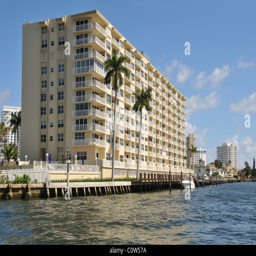
a city by the waterway